Tobias Enström

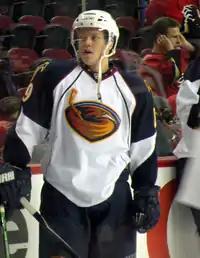
Enström as a member of the Thrashers

Growing up in Nordingrå, Enström played hockey in Höga Kusten Hockey but moved to Örnsköldsvik and Modo Hockey when was accepted to the Hockey high school playing for Modo J18. After two second places with Modo's J18, he advanced to Modo's J20 and later to the Elitserien team.